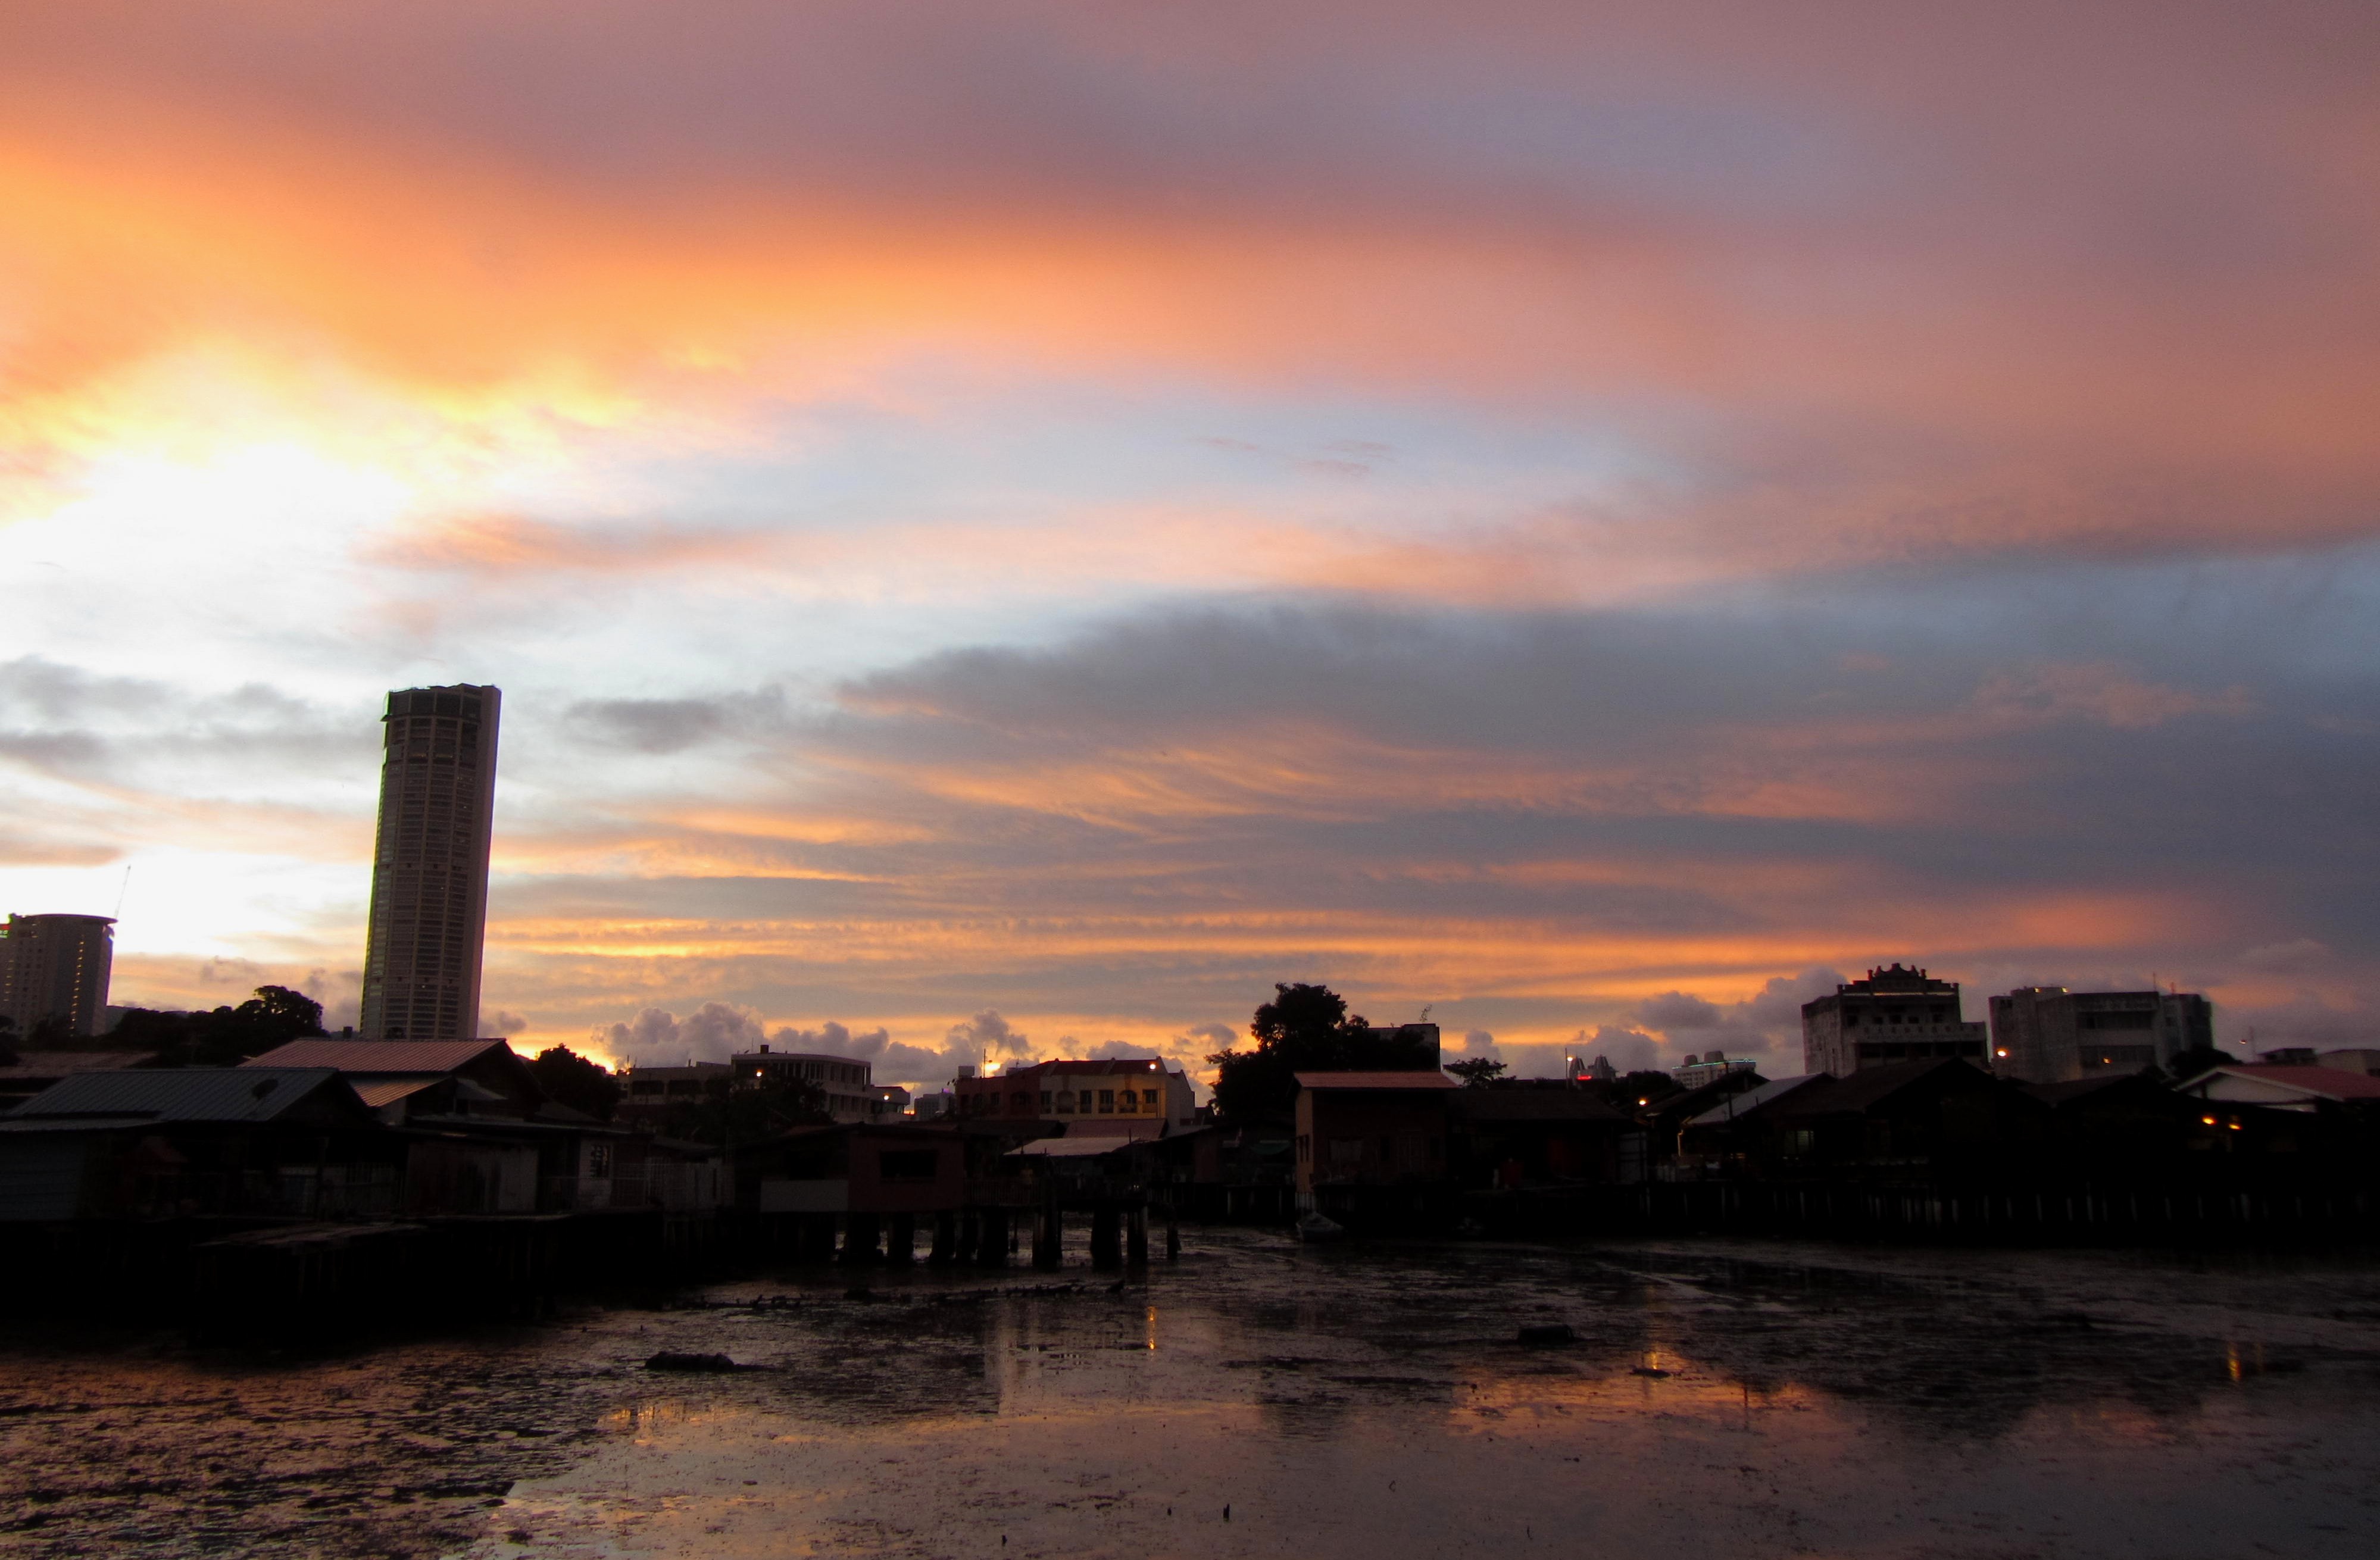
sunset, sunlight, sky, seaside, penang, cloud, evening, reflection, dusk, afterglow, morning, sunrise, atmosphere, horizon, water, dawn, urban area, city, river, architecture, tree, sea, red sky at morning, meteorological phenomenon, ocean, skyline, coast